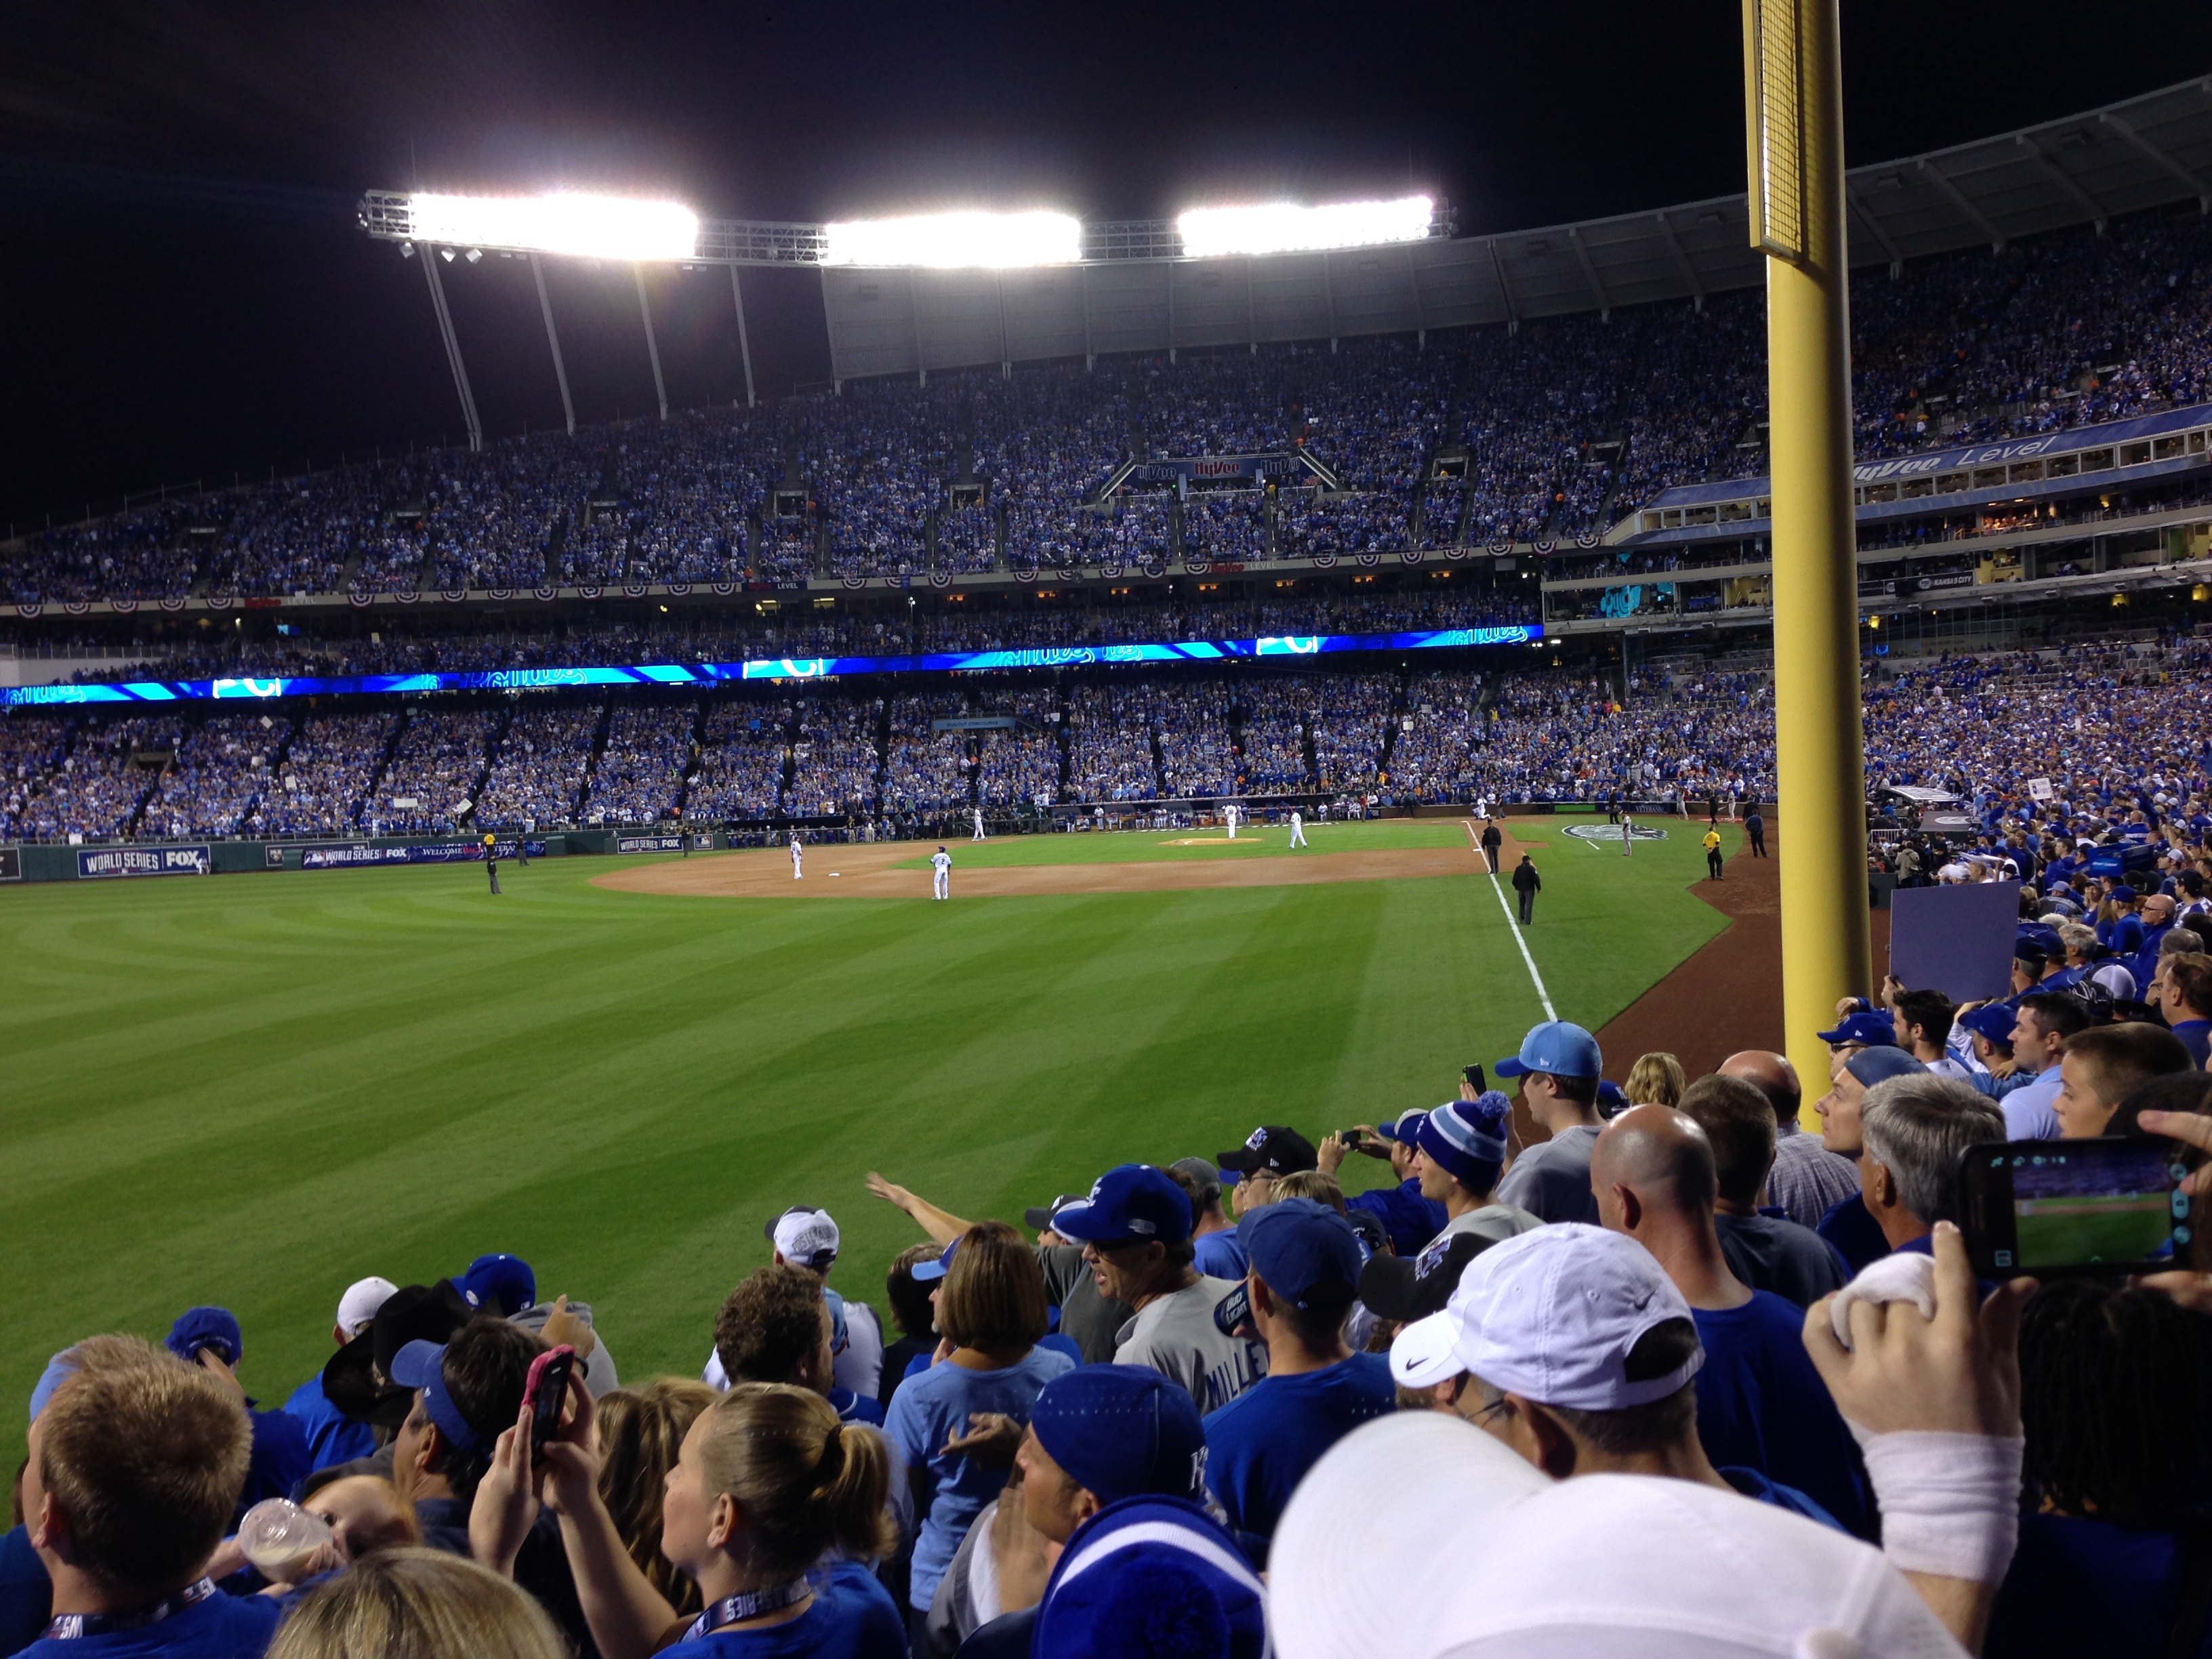
structure, baseball, audience, soccer, stadium, baseball field, arena, sports, baseball park, sport venue, soccer specific stadium, arena football, world series, kauffman stadium